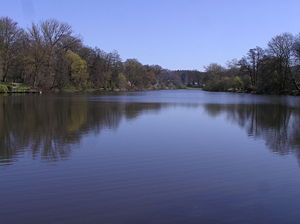
Bille (flod)
Bille ved Reinbek
Bille er en flod i det nordlige Tyskland, beliggende under Kreis Stormarn i delstaten Slesvig-Holsten og er én af Elbens bifloder fra højre, med en længde på 65 km. Den har sit udspring nær Linau, nord for skoven Hahnheide. Den løber så syd for Trittau, og fungerer som grænse mellem Stormarn og Lauenburg. Den fortsætter syd om Reinbek og munder ud i Elben nær Billwerder. Flere gamle bygninger og parkanlæg ligger langs floden.